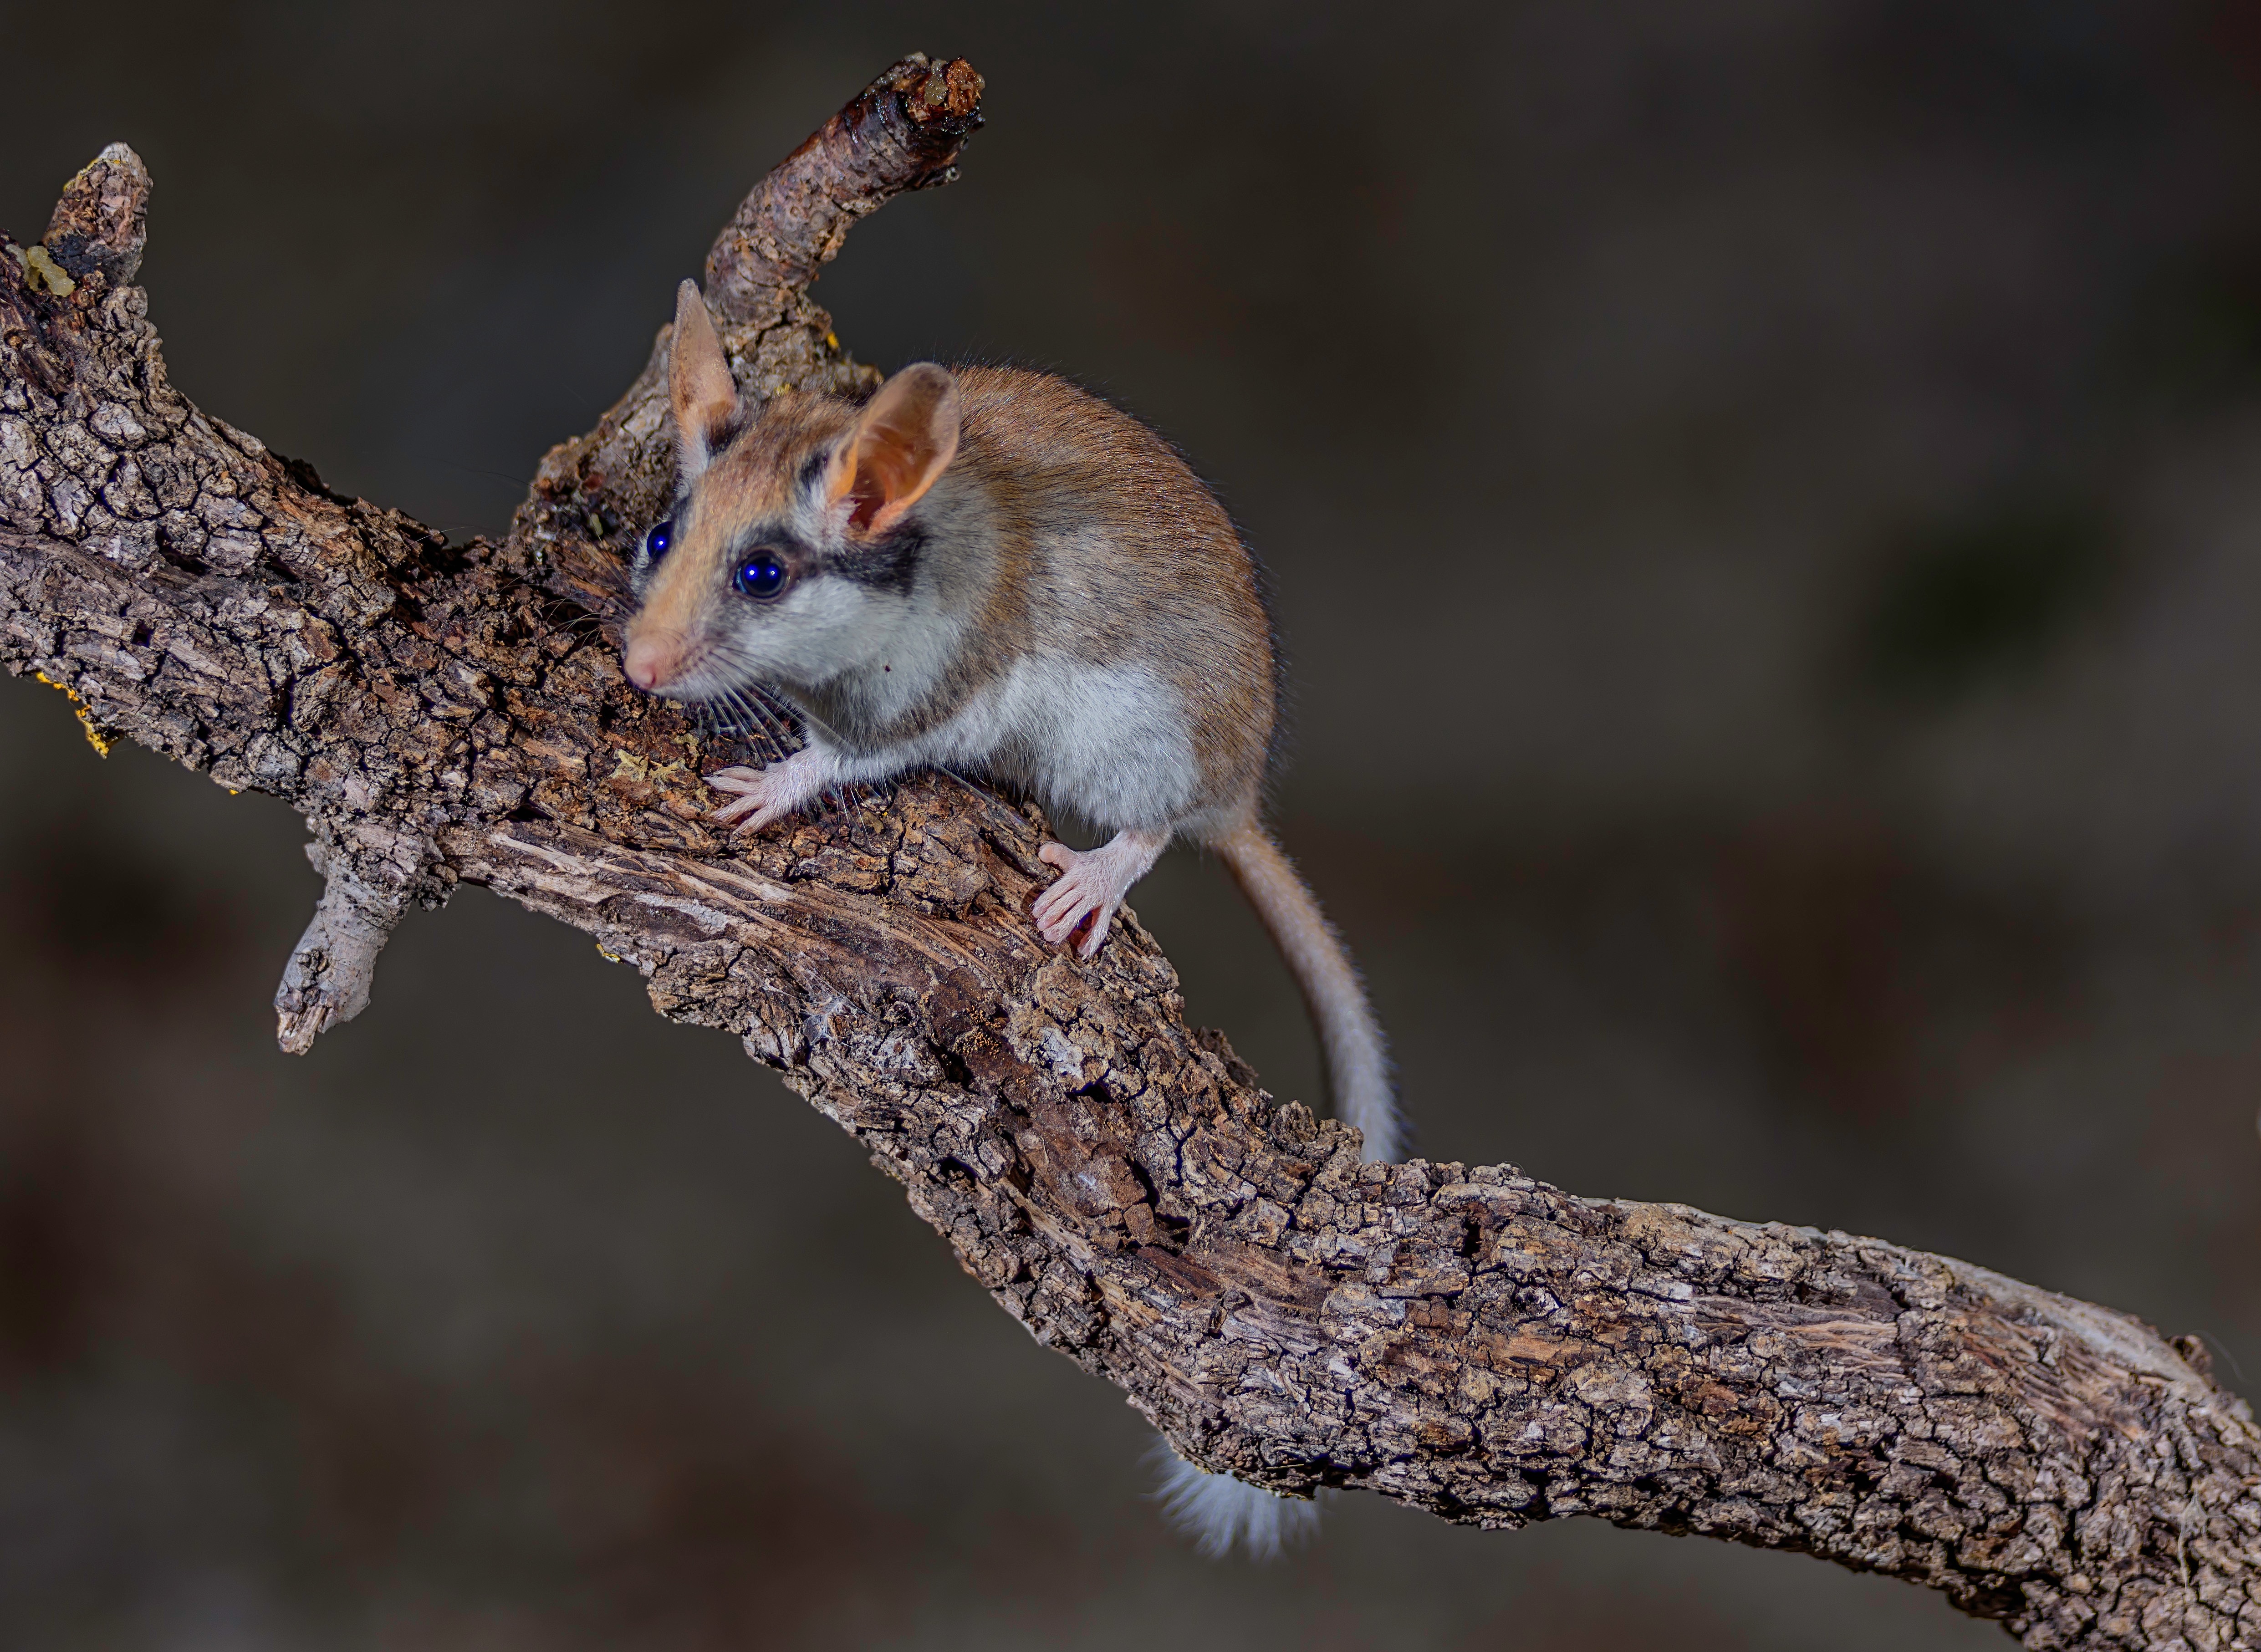
nature, branch, wildlife, mammal, squirrel, rodent, fauna, close up, vertebrate, chipmunk